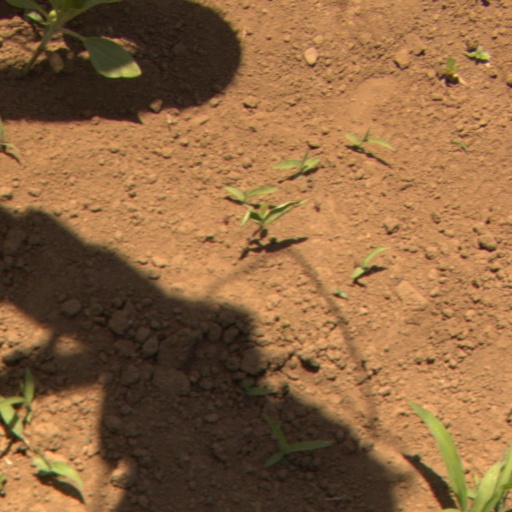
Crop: Jerusalem artichoke